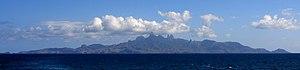
Vue panoramique de Ua Pou, prise à mi-chemin entre Ua Pou et Nuku Hiva. Archipel des Marquises, Polynésie française.
Ua Pou est une île située dans l’archipel des îles Marquises, au nord-est de la Polynésie française. Il s’agit de la troisième plus grande île de l’archipel, après Nuku Hiva et Hiva Oa.
Le Monarque d'Ua Pou est une espèce de passereaux de la famille des Monarchidae qui se trouve uniquement sur l'île d'Ua Pou dans les Marquises, en Polynésie française. C'est une espèce en danger critique d'extinction voire peut-être éteinte.